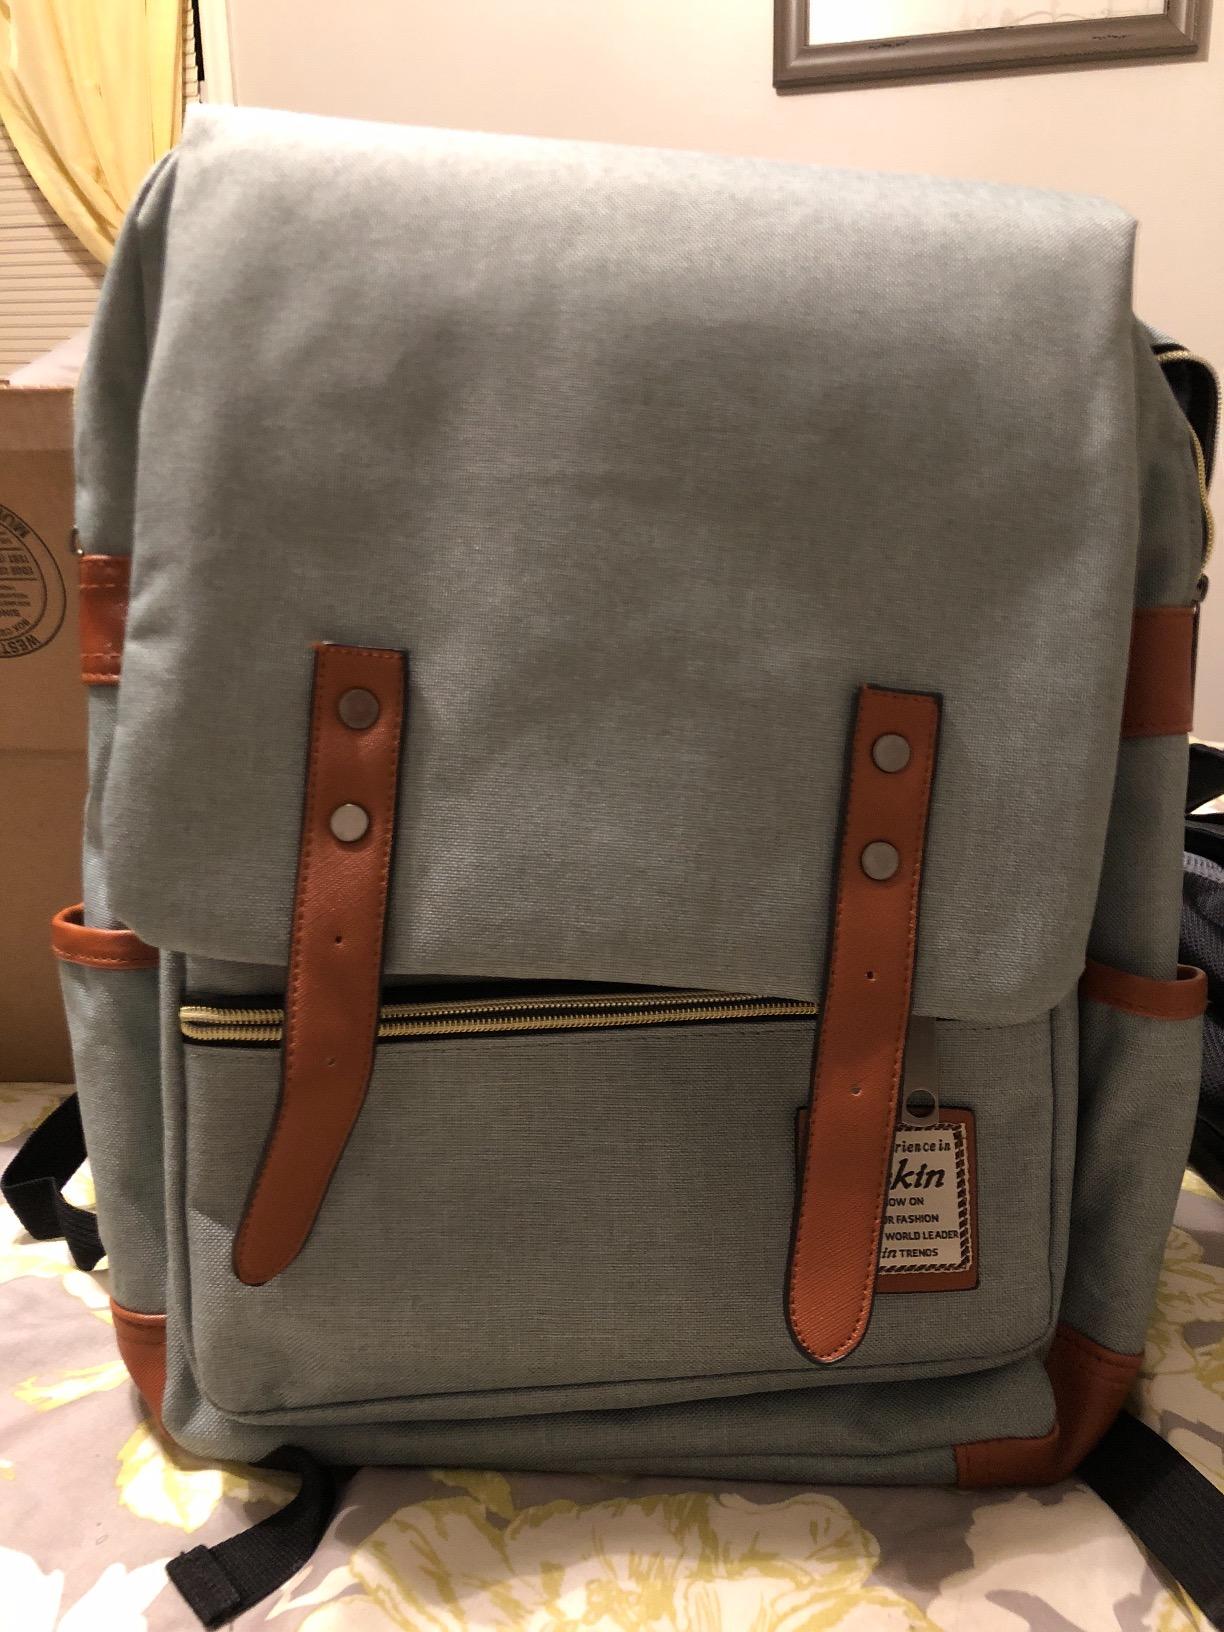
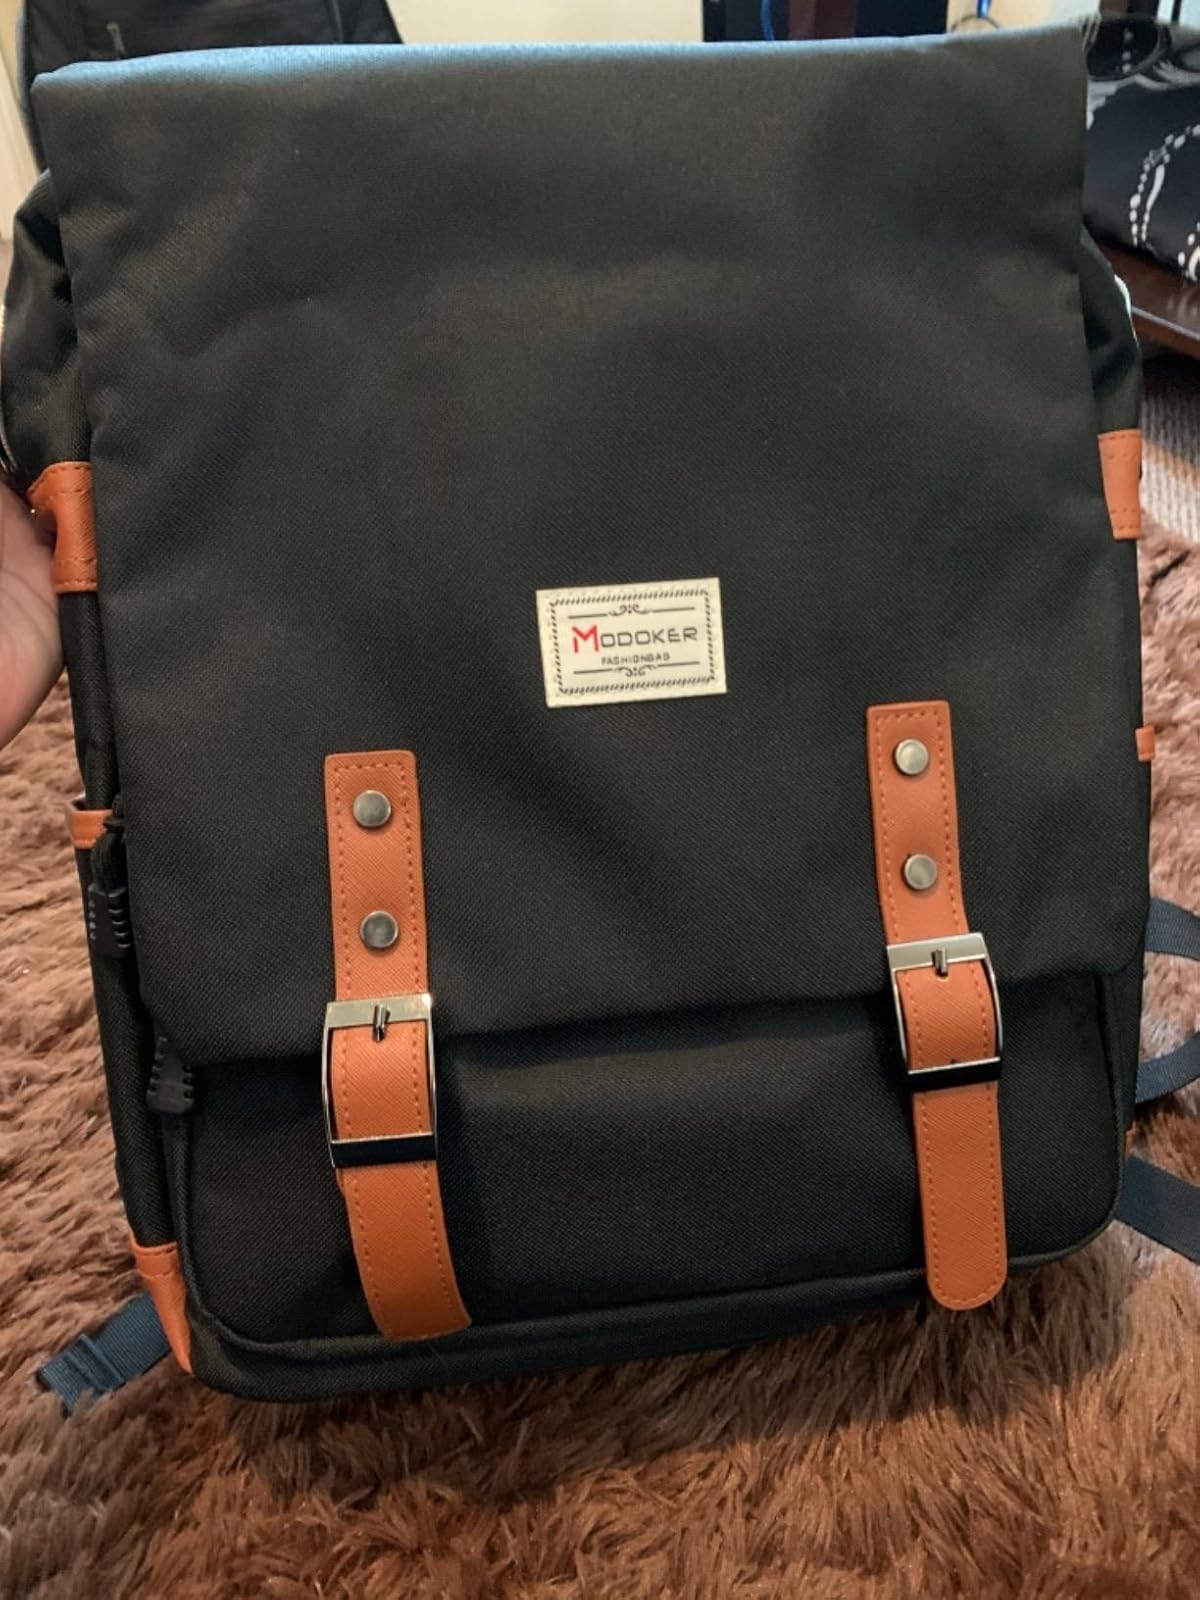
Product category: bag
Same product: no